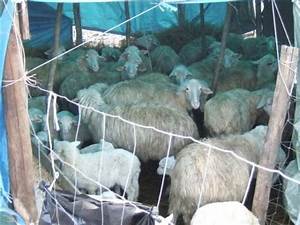
Label: pecora